Dinobot (Beast Wars)

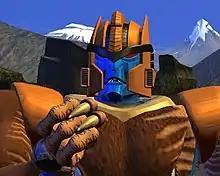

Dinobot is a fictional character from "Beast Wars" in the "Transformers" franchise. His character is one enthralled by the sensation of combat while driven by a code of honor reminiscent of that of samurai bushido. He debuted in the series premiere as a subordinate of Megatron, leader of the villainous Predacons. While he initially joins Megatron, Dinobot eventually joins the ranks of the Maximals. And would ultimately sacrifice himself to prevent Megatron from achieving his mission of conquest. Outside of the television series, the character has appeared in other forms of media of the franchise, and has received various forms of merchandise. Dinobot is a popular character among fans, becoming an inductee, and winning choice of many Transformers oriented listicles and honorary celebrations.